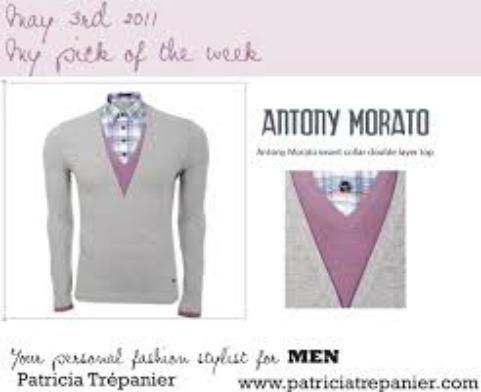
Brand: Antony Morato
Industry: Clothes